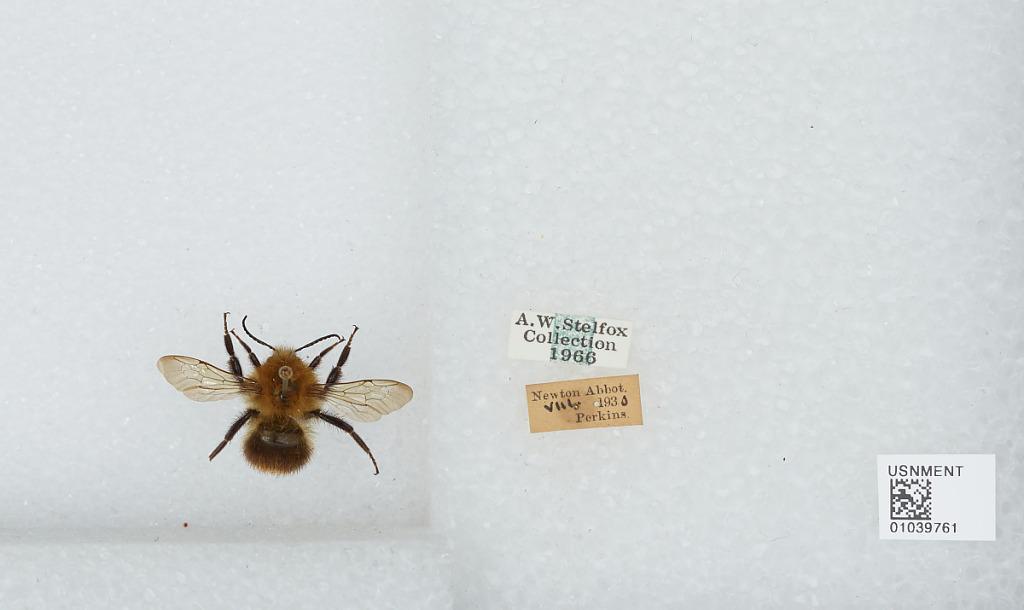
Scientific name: Bombus (Thoracobombus) pascuorum (Scopoli)
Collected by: Perkins
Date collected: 1930-8-
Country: United Kingdom
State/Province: England
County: Devon
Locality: Newton Abbot
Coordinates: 50.5289, -3.6084